Plains Indians

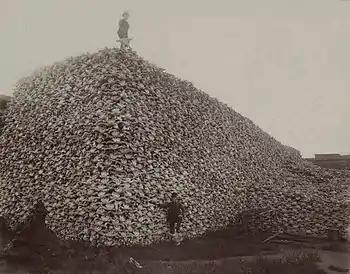
A pile of bison skulls in the 1870s.

The Plains Indians found by Coronado had not yet obtained horses; it was the introduction of the horse that revolutionized Plains culture. When horses were obtained, the Plains tribes rapidly integrated them into their daily lives. People in the southwest began to acquire horses in the 16th century by trading or stealing them from Spanish colonists in New Mexico. As horse culture moved northward, the Comanche were among the first to commit to a fully mounted nomadic lifestyle. This occurred by the 1730s, when they had acquired enough horses to put all their people on horseback.